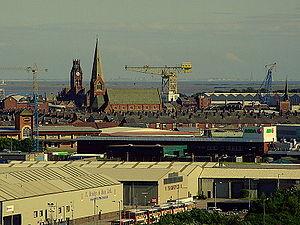
Barrow-in-Furness est une ville portuaire et industrielle de Cumbria, située dans le nord-ouest de l'Angleterre au Royaume-Uni. En 2001, la communauté des communes de Barrow-in-Furness - qui compte des villages environnants - avait une population de 71 980 habitants.